Rhythm on the River

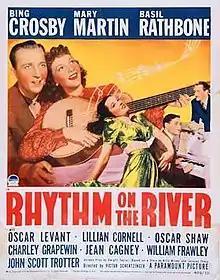
Theatrical release poster

Rhythm on the River is a 1940 American musical comedy film directed by Victor Schertzinger and starring Bing Crosby and Mary Martin as ghostwriters whose songs are credited to a composer played by Basil Rathbone. Crosby and Martin sang "Only Forever", for which James V. Monaco (music) and Johnny Burke (lyrics) were nominated for the Academy Award for Best Original Song.